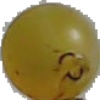
Label: Grape White 3